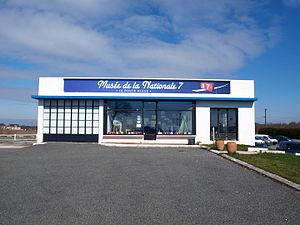
Mormant-sur-Vernisson (Loiret, France)
La route nationale 7, ou RN 7, ou encore N 7, parfois également appelée la « route Bleue » ou encore la « route des vacances », était la plus longue des routes nationales de France avec 996 km. Avant son déclassement partiel, elle reliait Paris à Menton via l'ouest de la Bourgogne, le nord de l'Auvergne, la vallée du Rhône, le massif de l'Esterel et la Côte d'Azur.